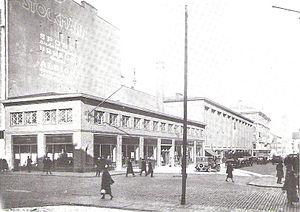
Le Grand magasin Stockmann est situé, dans la zone délimitée par Mannerheimintie, Aleksanterinkatu, Keskuskatu et Pohjoisesplanadi, dans le quartier Kluuvi d'Helsinki, en Finlande. C'est un bâtiment commercial et un grand magasin culturel. C'est l'un des nombreux grands magasins appartenant à la société Stockmann. C'est aussi, le plus grand magasin des pays nordiques en termes de surface et de chiffre d'affaires total. En même temps, c'est également l'établissement le plus rentable, le plus visible et le plus productif de tout le groupe Stockmann. Le magasin est connu pour avoir toutes les marques de luxe internationalement reconnues, et Stockmann a la réputation d'être le premier grand magasin haut de gamme en Finlande. Le département Stockmannin Herkku, situé au sous-sol, est réputé pour la qualité et le choix de ses produits alimentaires. Le logo Stockmann représente un ensemble d'escaliers mécaniques, que l'on croit à tort, qu'ils représentent les premiers escaliers mécaniques construits en Finlande. Les premiers escaliers mécaniques en Finlande ont été installés dans le grand magasin Forum à Turku, en 1926.